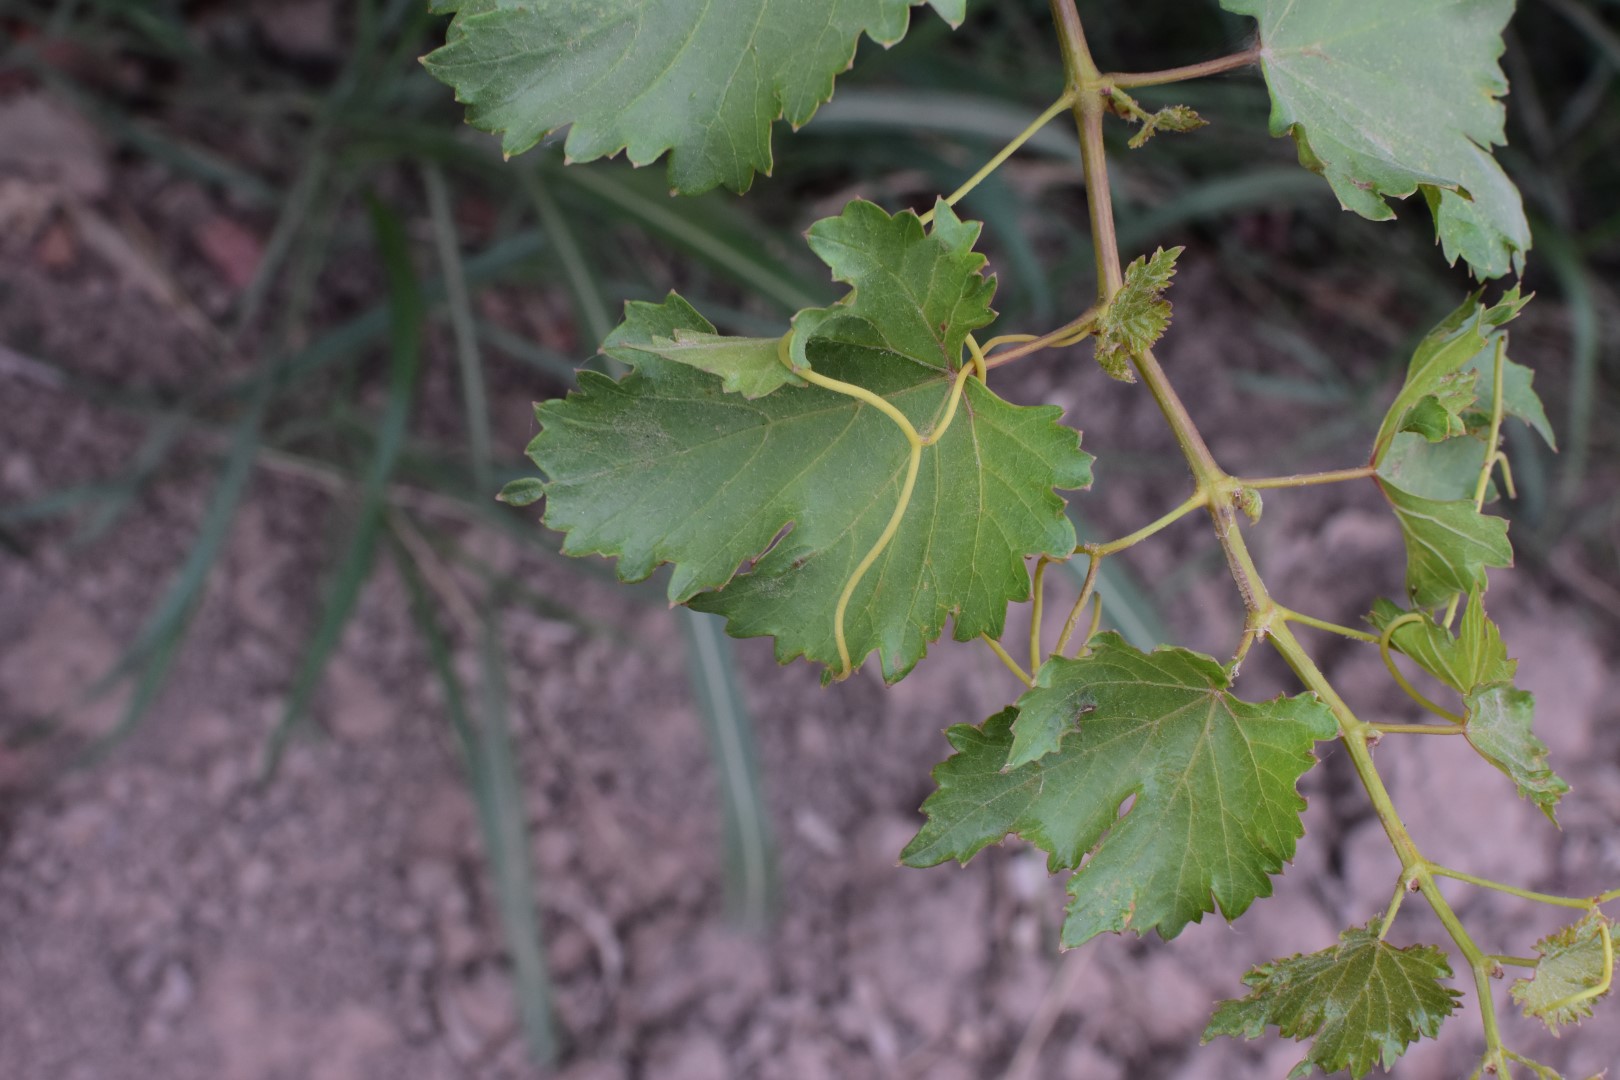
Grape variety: Kamali